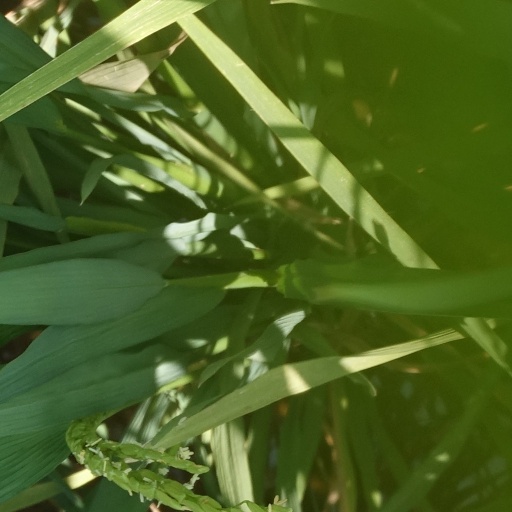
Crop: rice